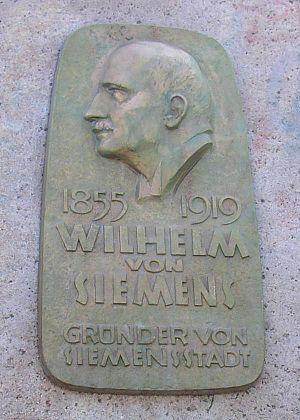
Berlin-Siemensstadt est un des neuf quartiers de l’Arrondissement de Spandau à Berlin. Il s'est constitué au cours du réaménagement des usines Siemens & Halske et de sa filiale Siemens-Schuckert sur la prairie de Nonnenwiesen.